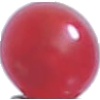
Label: redcurrant